Intersex medical interventions

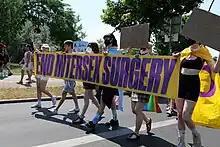
Intersex banner reading "End Intersex Surgery," Berlin Pride 27 June 2020

Management practices for intersex conditions have evolved over the last 60 years. In recent decades surgical practices have become the subject of public and professional controversy, and evidence remains lacking.